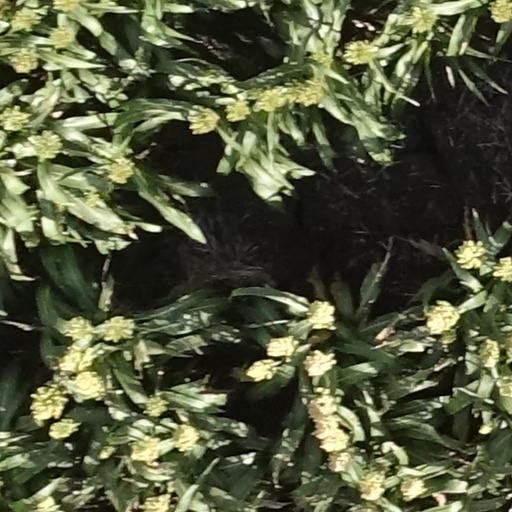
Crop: sorghum